Cyprus Postal Museum

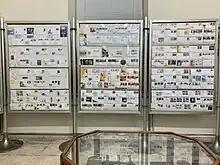
Cyprus Postal Museum

The museum's halls present a chronological arrangement of postage stamps and a wealth of philatelic artifacts. The first artefacts date from the 15th century, when the Cypriot postal system was first organised during the Venetian period. Notably, it houses the oldest series of Cypriot stamps bearing the portrait of Queen Victoria of England, marked with the word 'Cyprus,' as well as the initial dedicated Cypriot series from 1928, depicting significant historical sites and figures related to the island's extensive heritage.